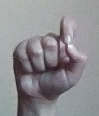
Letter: fa